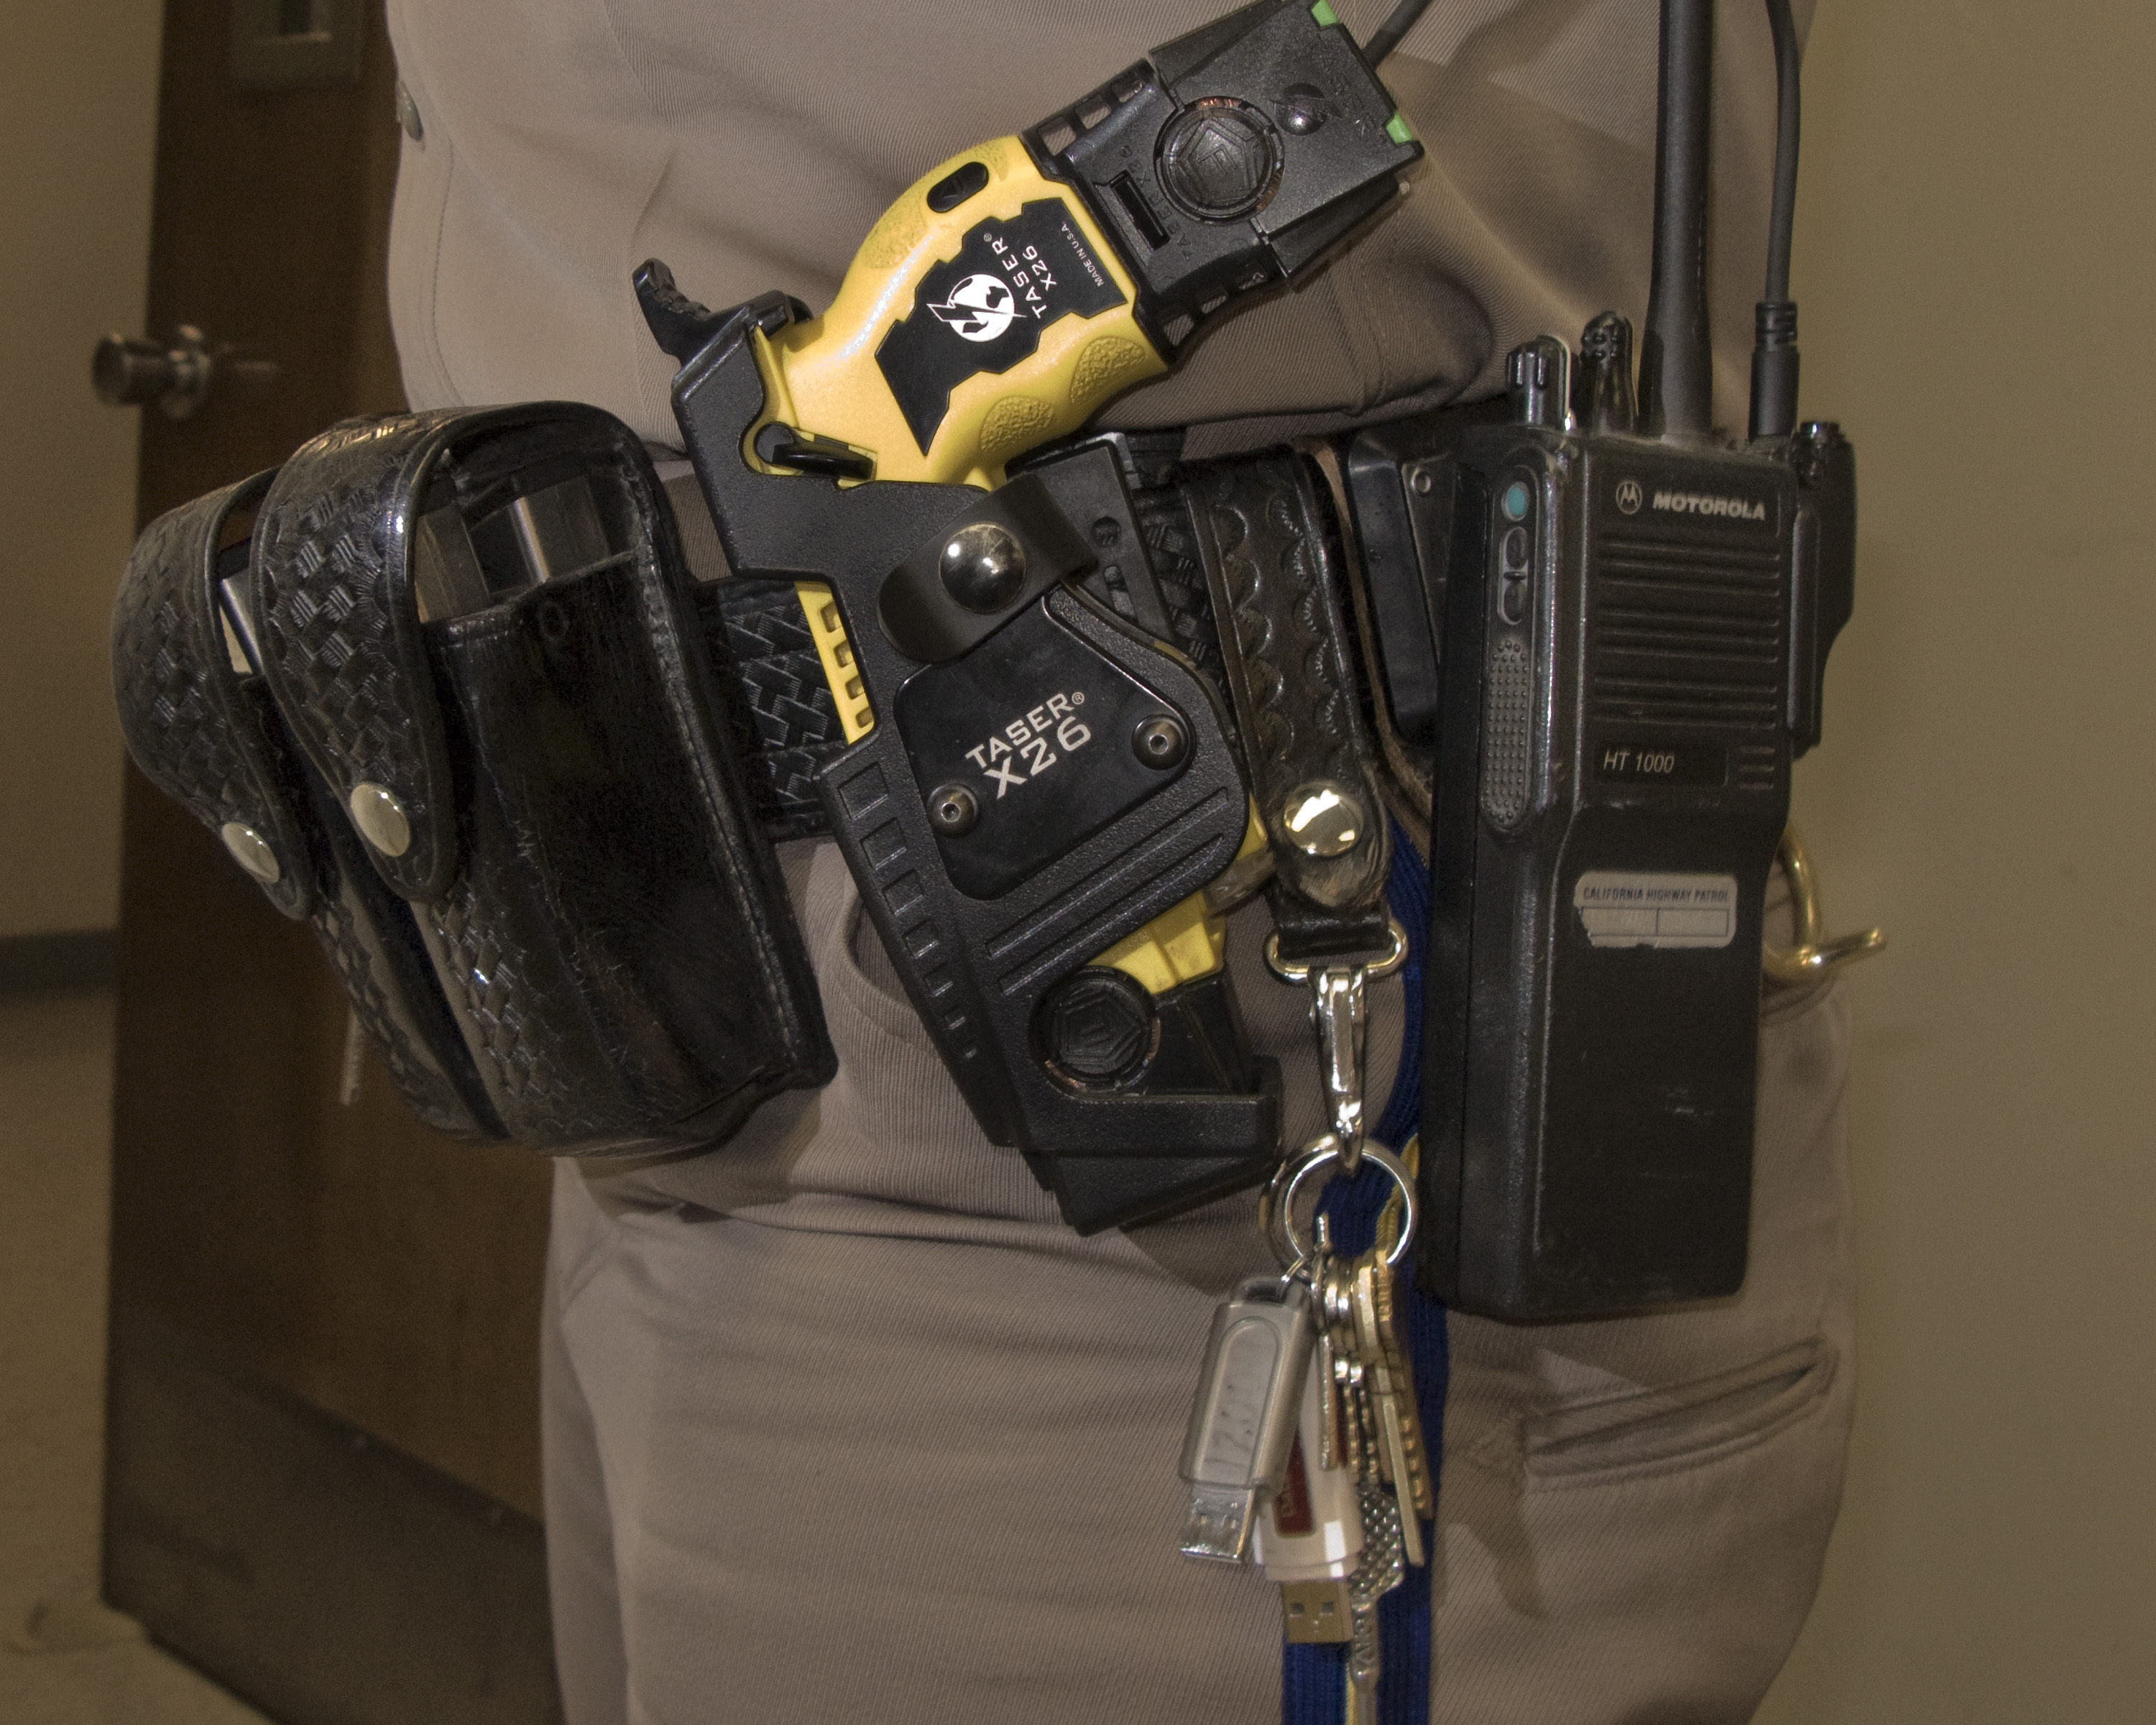
machine, product, chp, stun, phaser